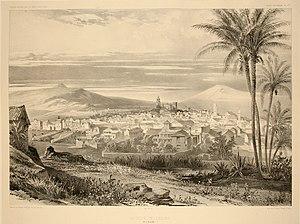
Ernest Goupil est un peintre, dessinateur et aquarelliste français. Il est connu pour les illustrations qu'il a effectuées lors d'une expédition autour du monde dont il était le peintre officiel, et qui sont parues dans le Voyage au pole sud et dans l'Océanie sur les corvettes l'Astrolabe et la Zélée, exécuté par ordre du roi pendant les années 1837-1838-1839-1840.